Alwalton

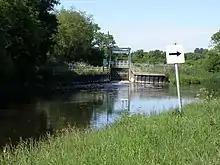
Alwalton weir on the Nene

The East of England Showground lies to the south of the village. The site is used for shows and commercial exhibitions. Until 2012 it was the home each June for the East of England Show.